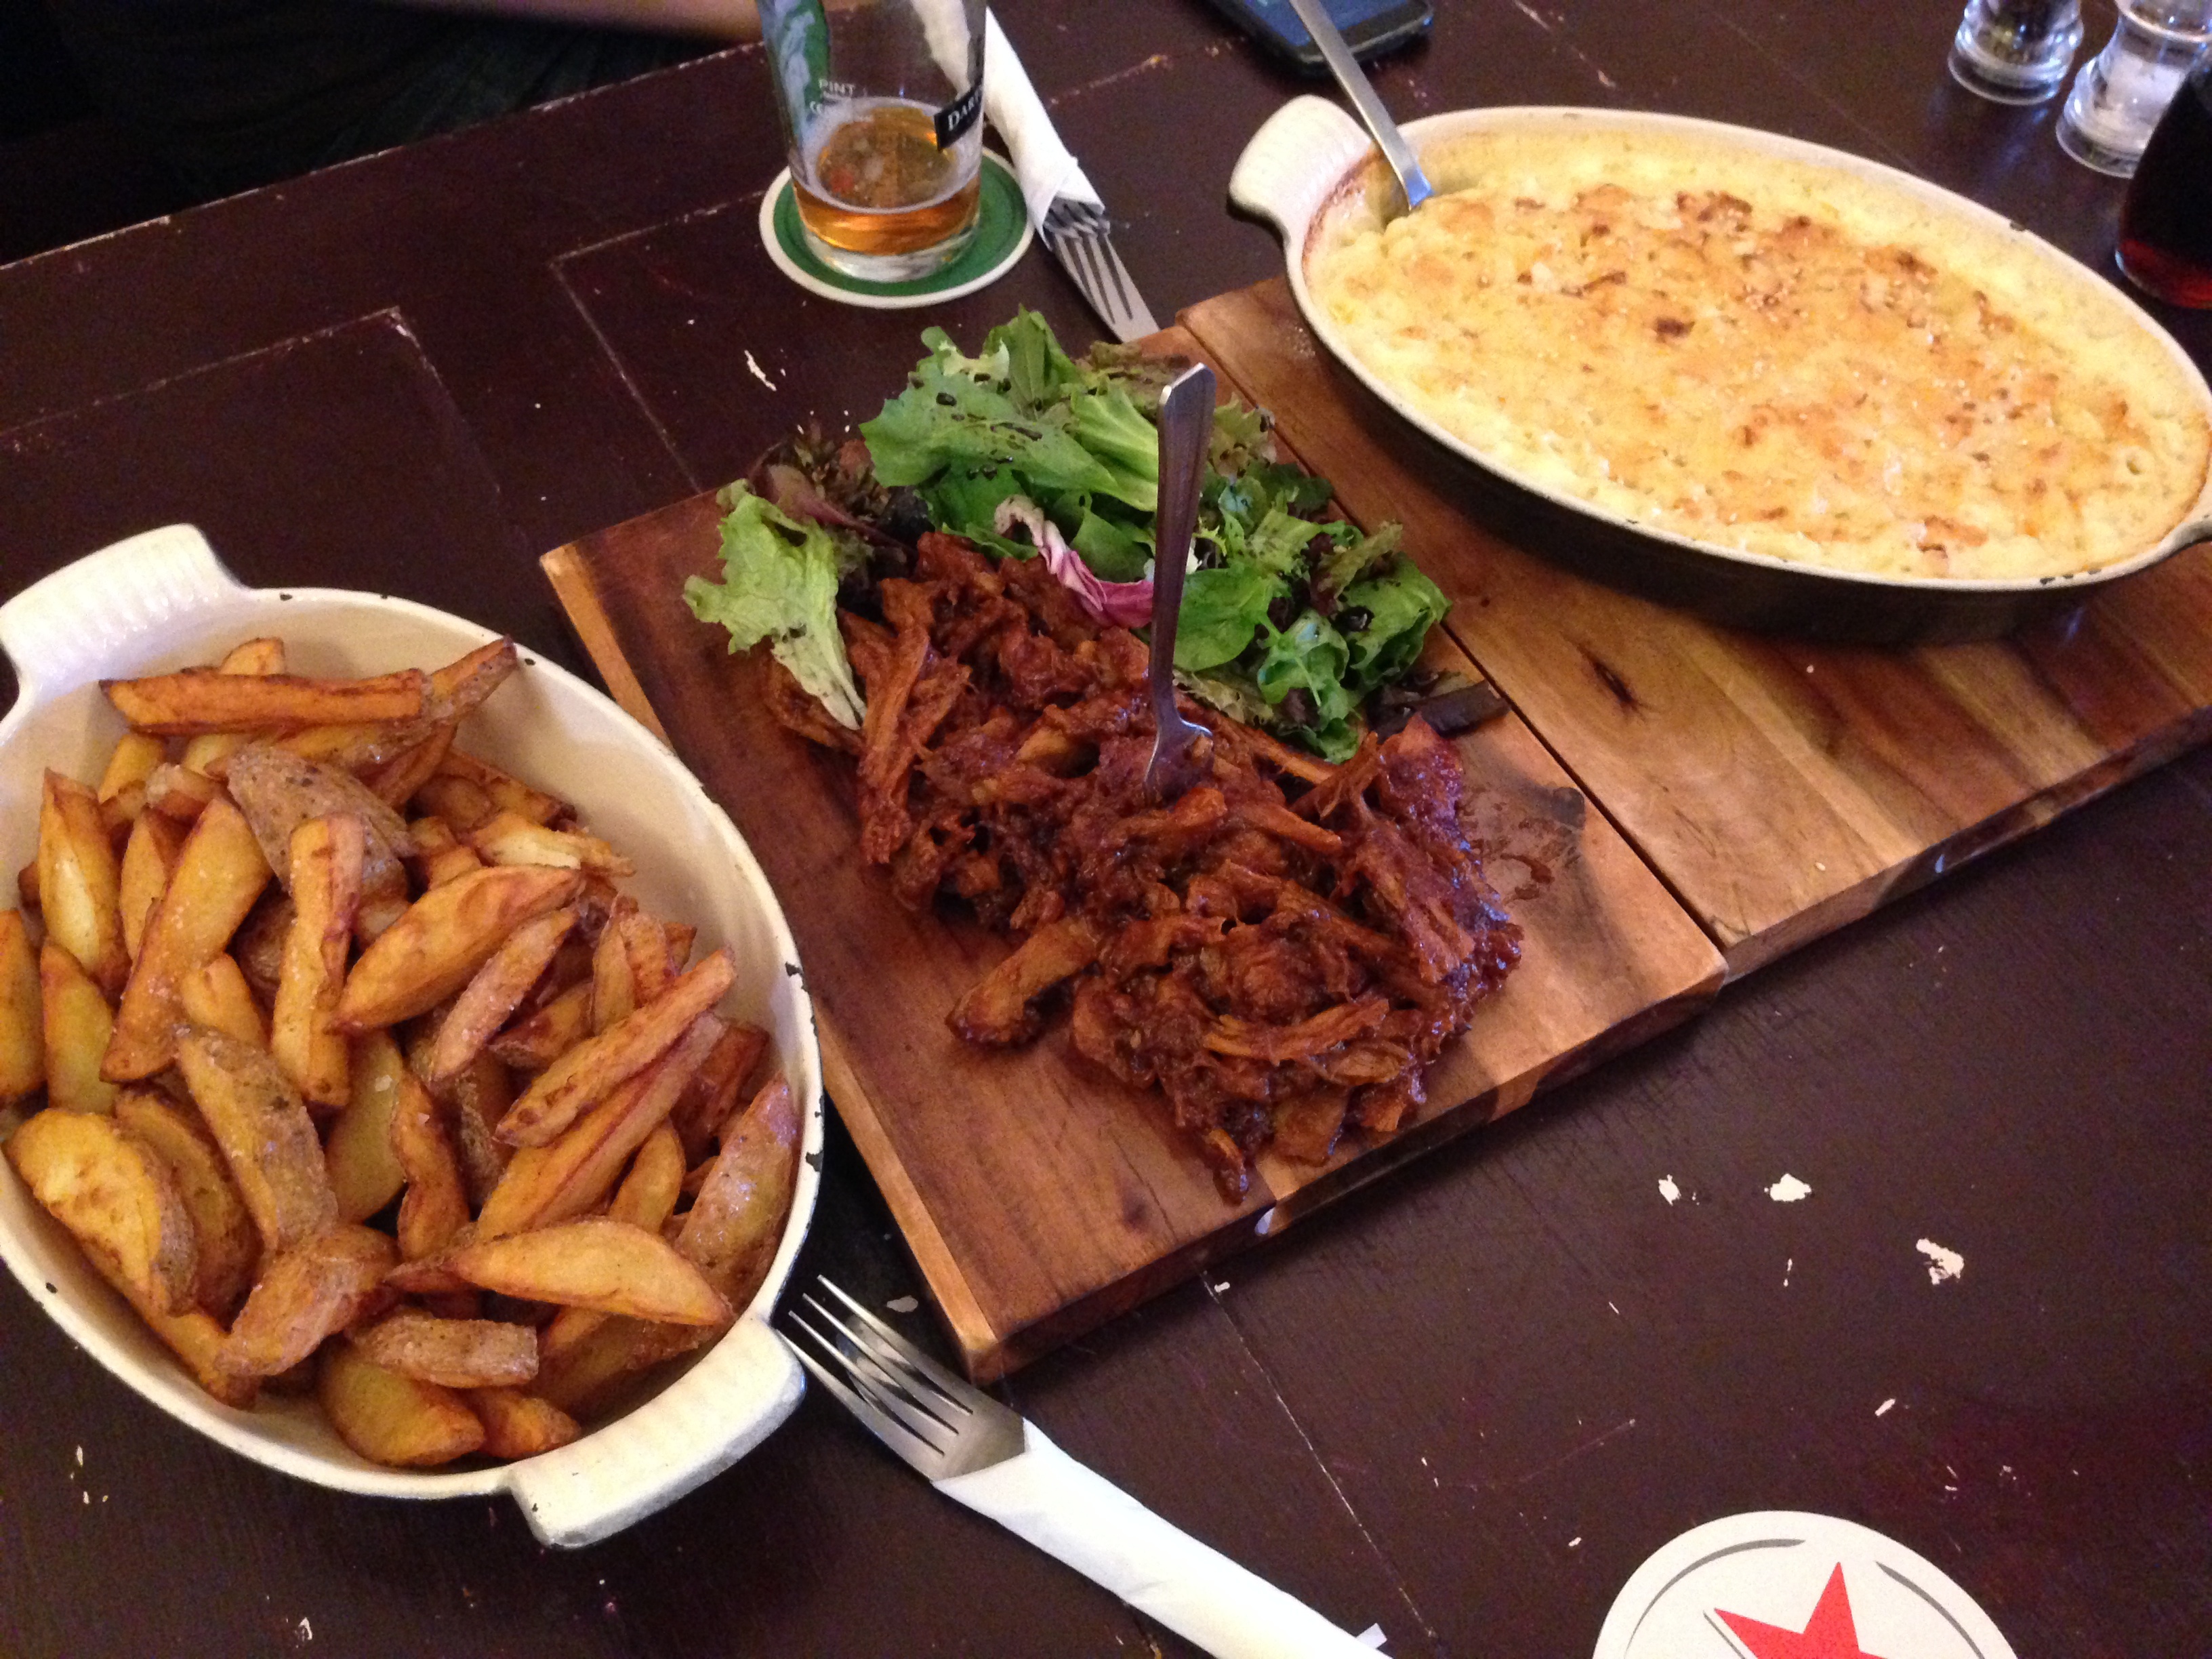
restaurant, dish, meal, food, meat, lunch, cuisine, supper